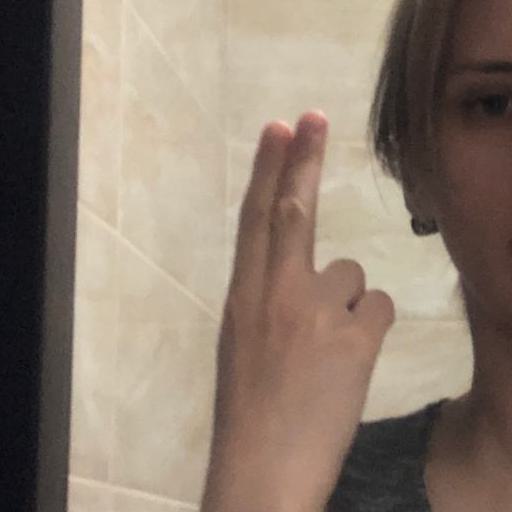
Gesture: two_up_inverted